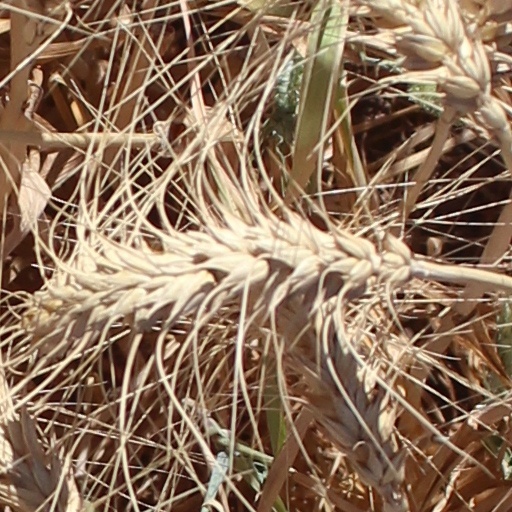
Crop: wheat